Kastamonu Province

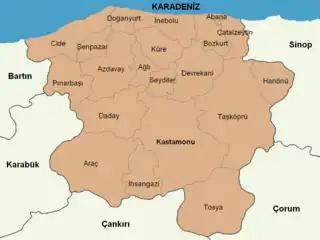

Kastamonu province is divided into 20 districts (capital district in bold):